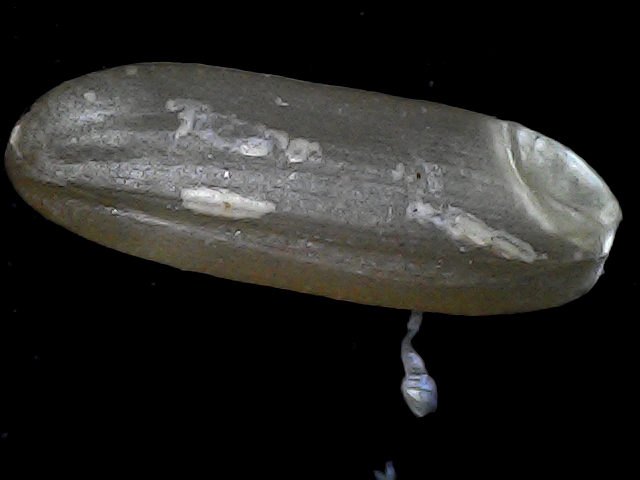
Rice variety: BD85